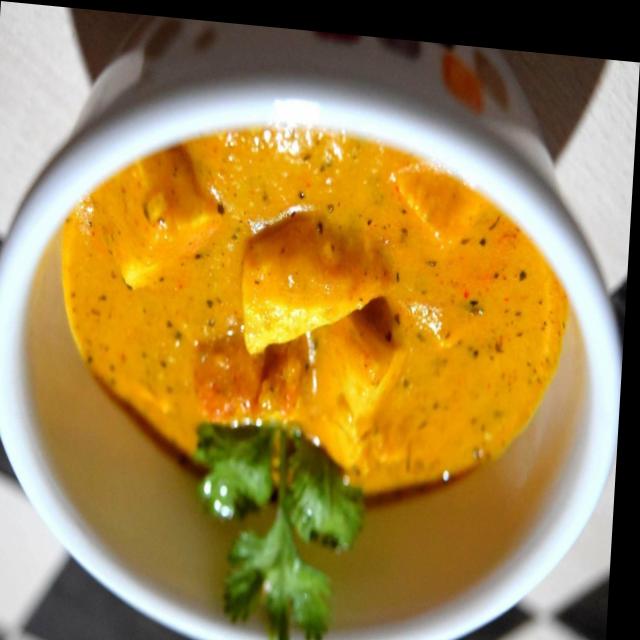
Dish: shahi_paneer